Zermatt

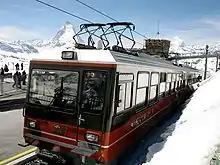
Gornergrat railway station, 3,100 m

The Gornergrat is served by the Gornergrat railway, a 29-minute ride to the Gornergrat peak (3,089 m), via Riffelalp, Rotenboden and Riffelberg, (with limited stops at Findelbach and Landtunnel just above Zermatt). At the summit, the hotel and restaurant have been refurbished and accommodate a shopping centre. Riffelalp station is linked to Riffelalp Resort by a short tramway line named Riffelalptram.